Münster-Geschinen

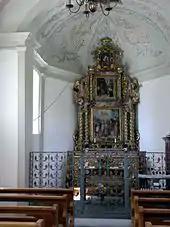
Interior of the Margaret chapel

From the in Münster, 354 or 77.8% were Roman Catholic, while 24 or 5.3% belonged to the Swiss Reformed Church. Of the rest of the population, there were 12 members of an Orthodox church (or about 2.64% of the population). There were 29 (or about 6.37% of the population) who were Islamic. 5 (or about 1.10% of the population) belonged to no church, are agnostic or atheist, and 31 individuals (or about 6.81% of the population) did not answer the question.